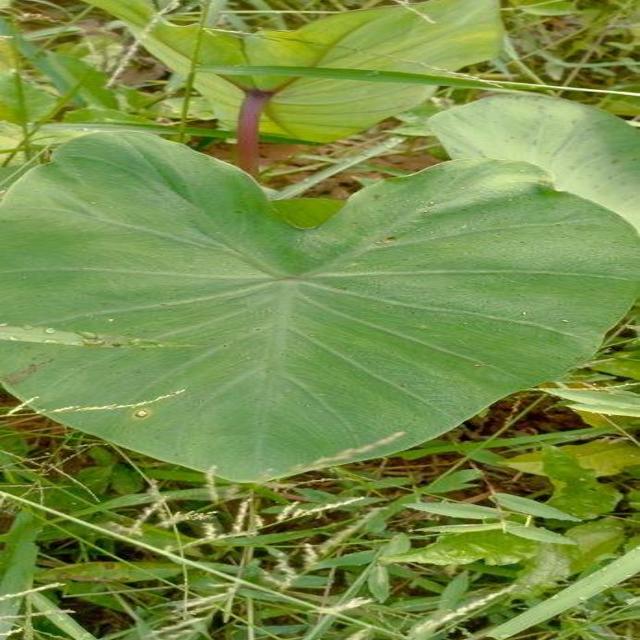
Label: Healthy